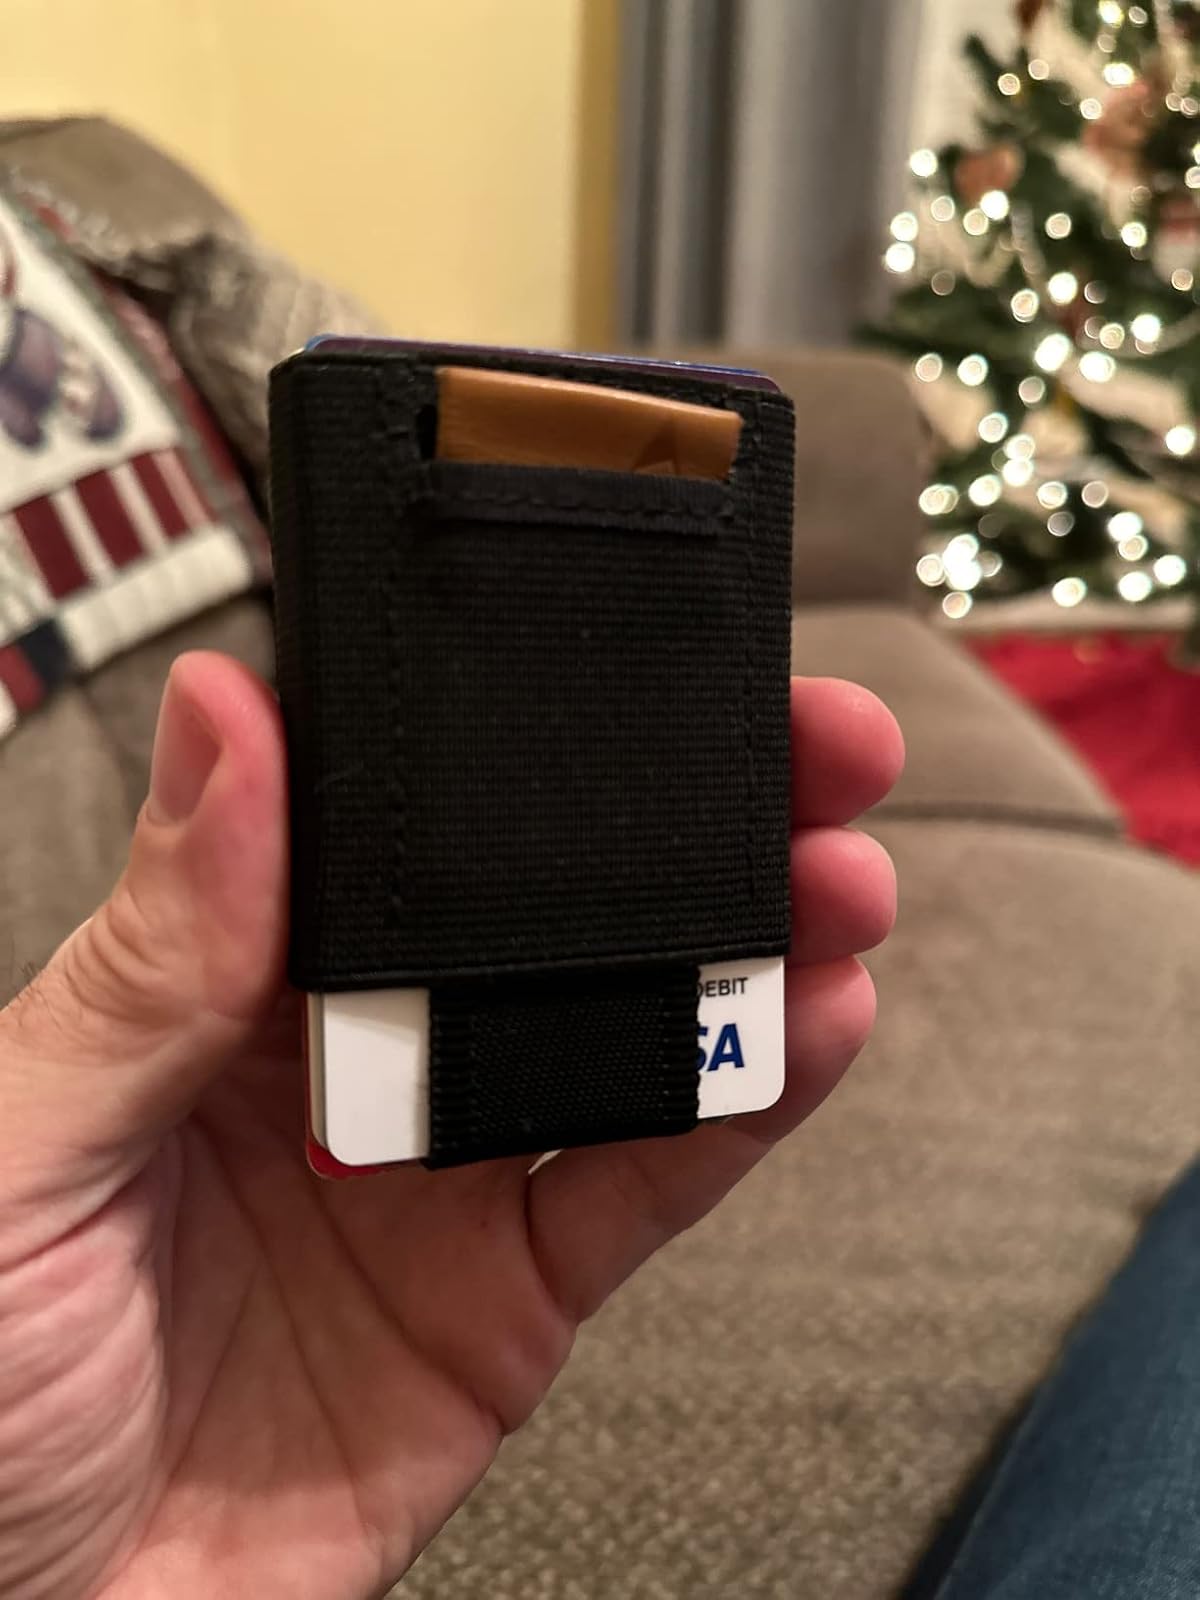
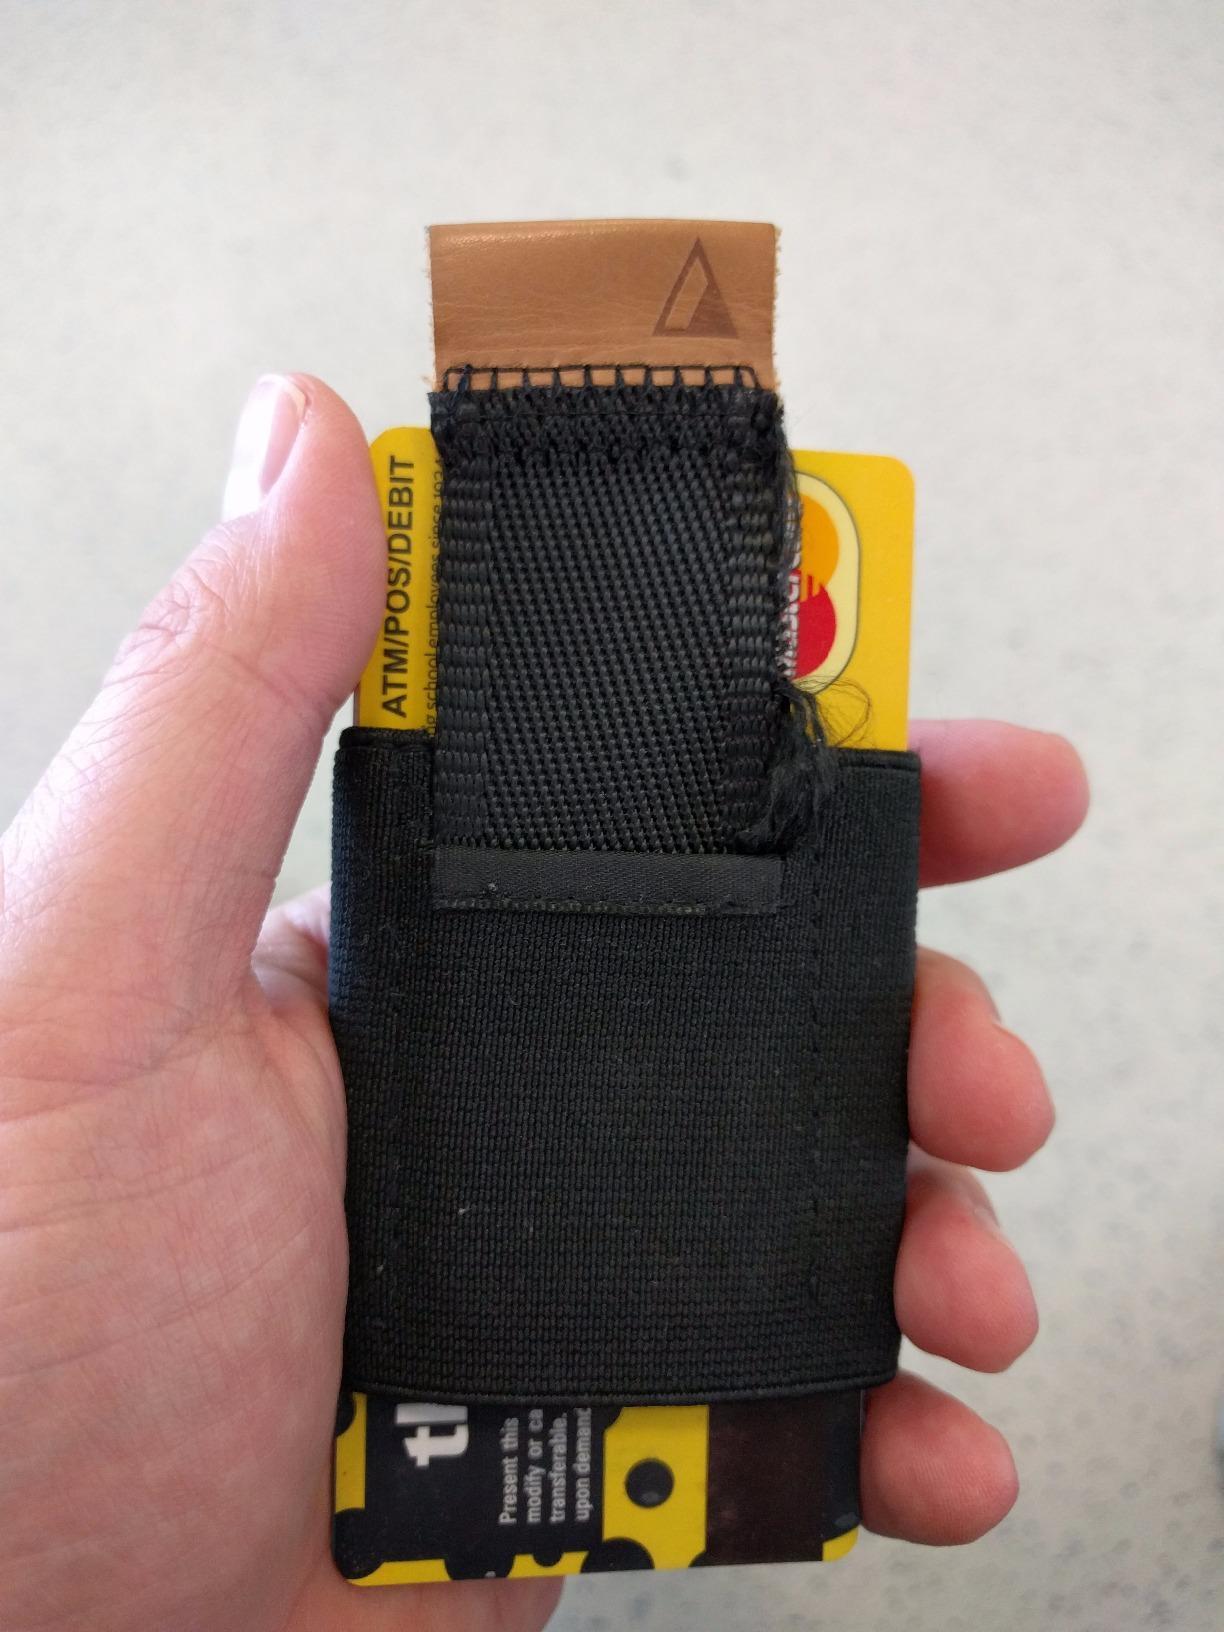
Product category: accessories_wallet
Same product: yes